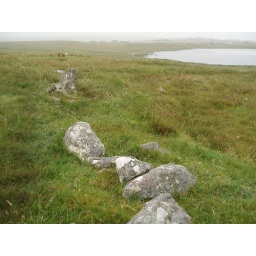
Segment of wall at Steinacleit. Loch an Dun in background, with houses at Shader on horizon